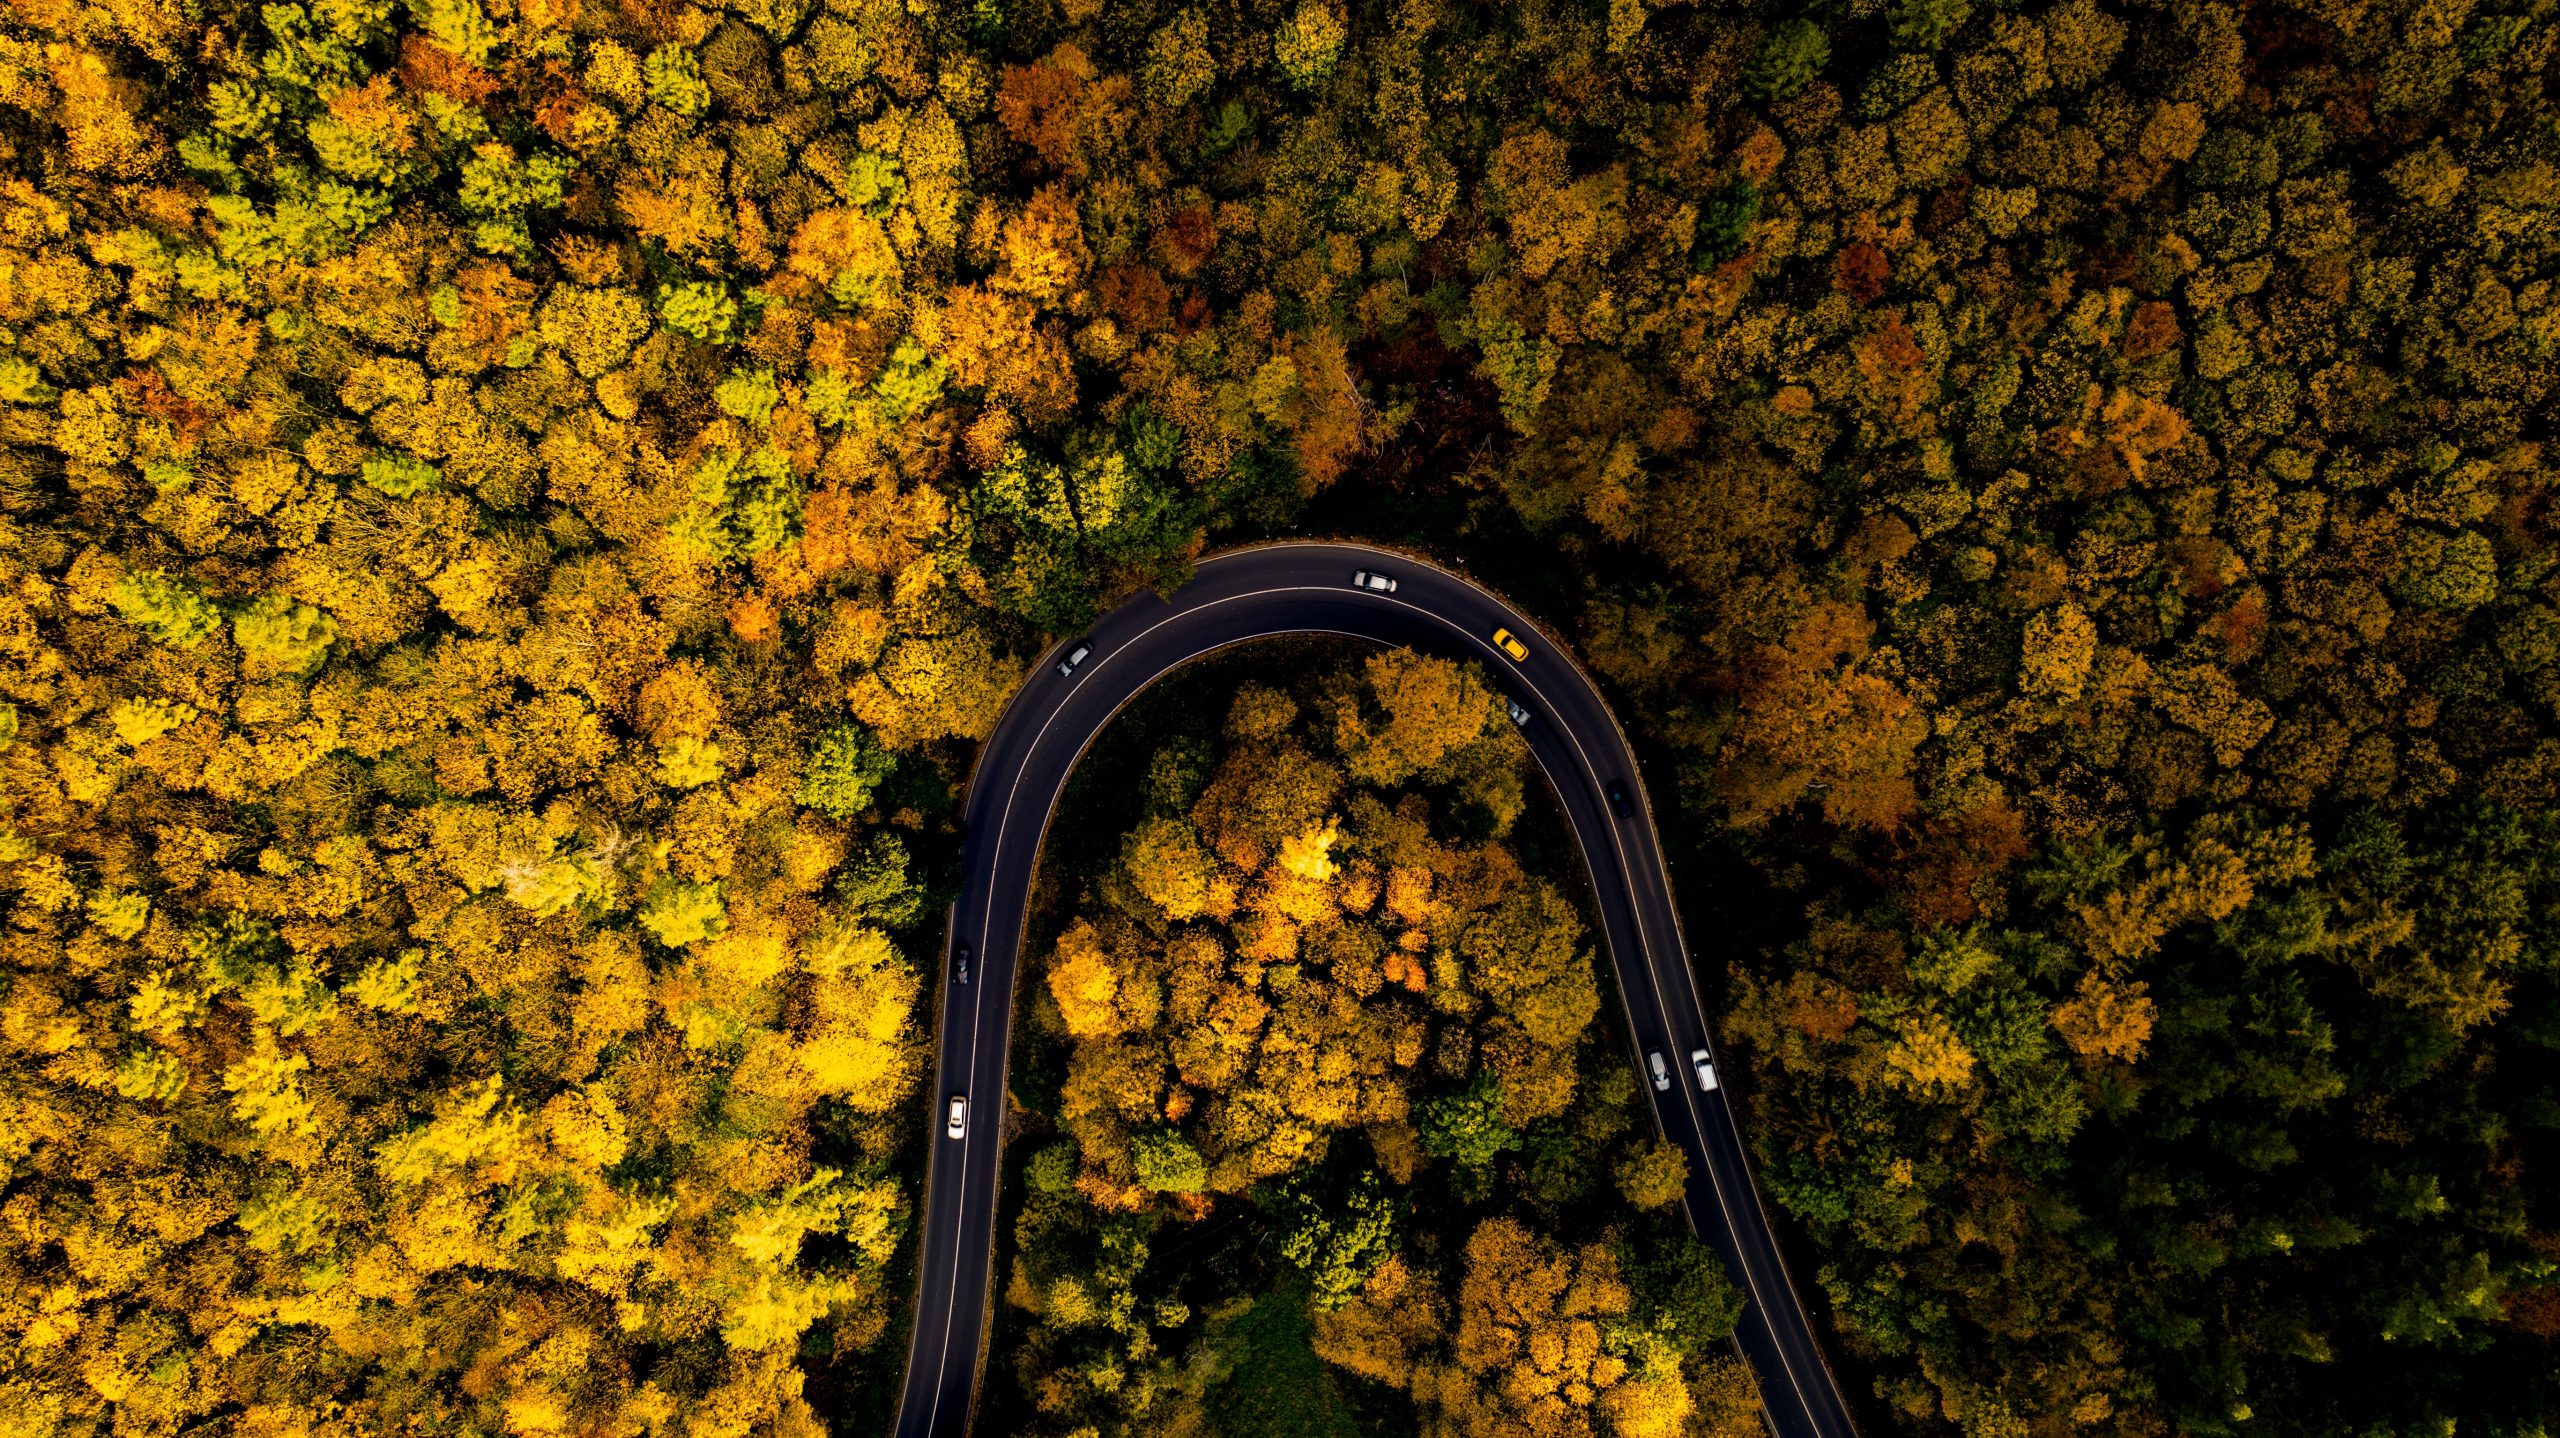
flower, plant, branch, People in nature, yellow, grass, wall, petal, woody plant, tree, shrub, Tints and shades, flowering plant, road, bicycle tire, landscape, metal, wildflower, deciduous, bicycle part, arch, garden, pattern, autumn, plant stem, shadow, annual plant, sunflower, rim, mustard and cabbage family, field, sky